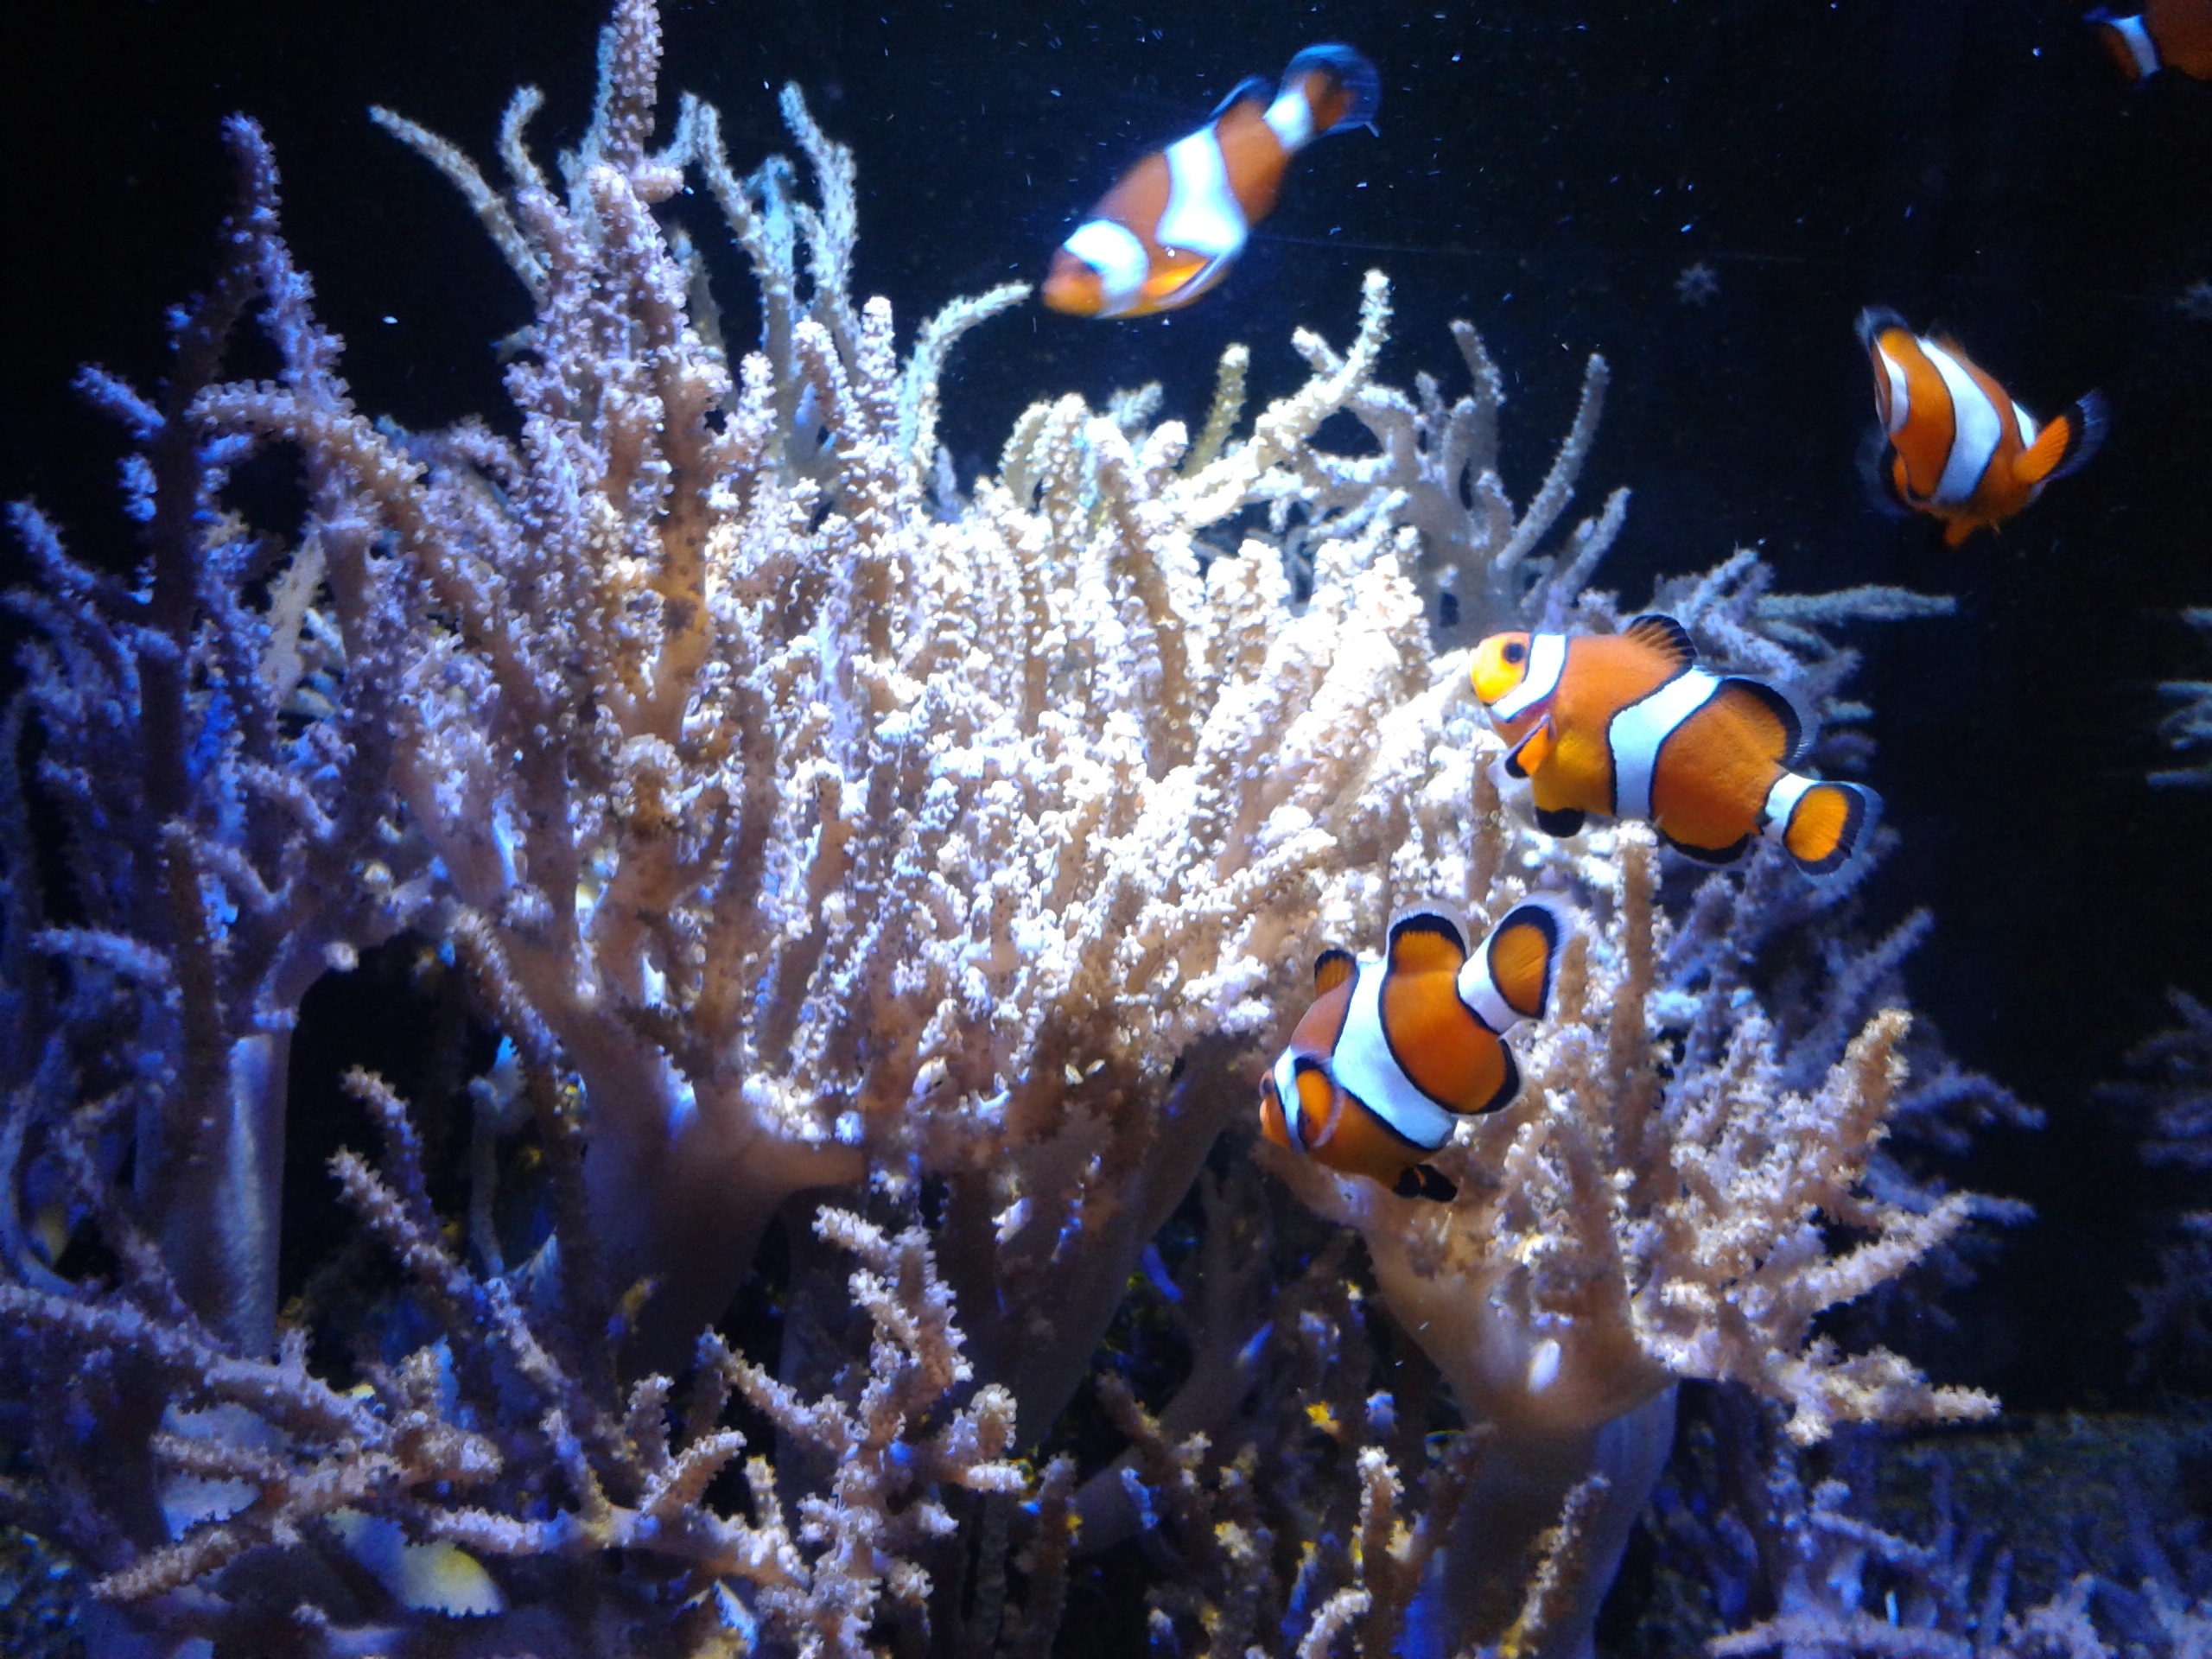
underwater, biology, fish, fauna, coral, coral reef, invertebrate, clown fish, reef, organism, marine biology, coral reef fish, deep sea fish, pomacentridae, amphiprioninae